Epsom

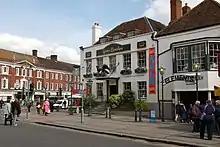
Spread Eagle Walk

Epsom College was founded in 1851 as the Medical Benevolent College by the physician, John Propert. The school buildings were opened in 1855 by Prince Albert and the first cohort of 100 pupils were all sons of medics. By 1865, the school roll had grown to 300 and had been opened to those able to pay fees. The Grade II-listed chapel, dedicated to St Luke, was built in 1857 and was enlarged by Arthur Blomfield in 1895. Girls were first admitted to the school in 1976 and Epsom College became fully coeducational in 1996.